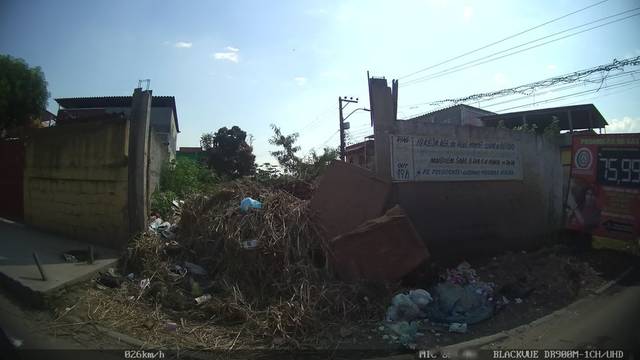
Region: Brazil
Coordinates: -22.757, -43.31